List of Jessica Jones characters

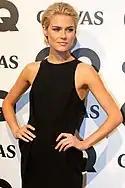
Rachael Taylor

Patricia "Trish" Walker (portrayed by Rachael Taylor) is a former model and child star known as "Patsy" who is Jones' adoptive sister and best friend and now works as a radio host. Trish is depicted as the main antagonist of the third season of "Jessica Jones" as the vigilante serial killer "Hellcat".